Steve Mounié

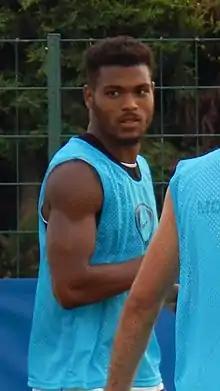
Mounié training in 2014

Steve Michel Mounié (born 29 September 1994) is a Beninese professional footballer who plays as a striker for Bundesliga club FC Augsburg and the Benin national team.